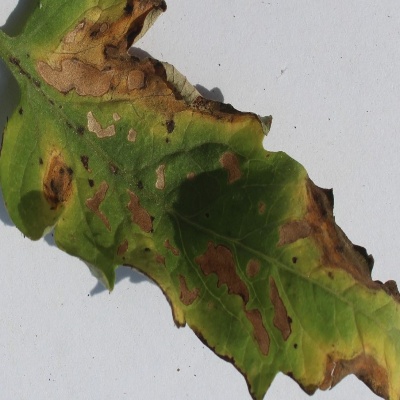
Crop: Tomato
Condition: leaf blight